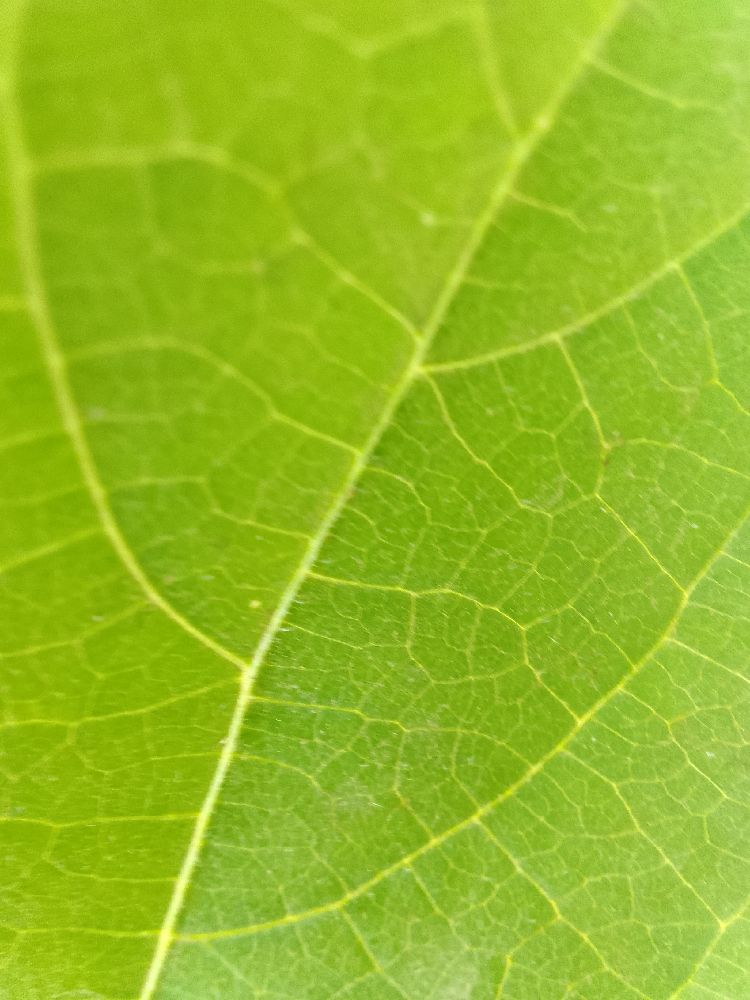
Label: healthy